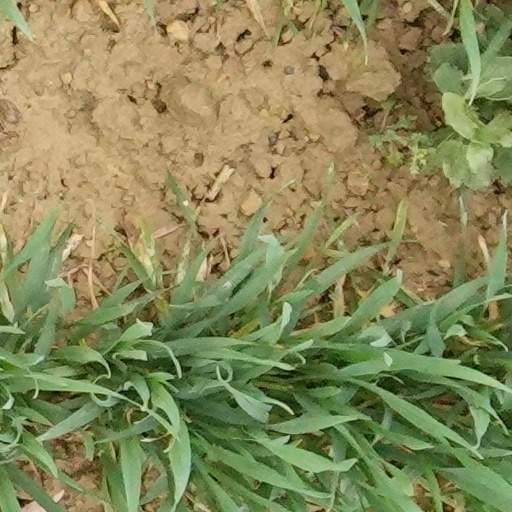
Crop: wheat